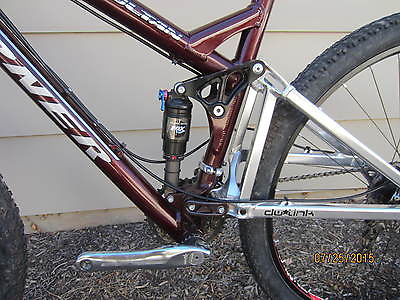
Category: bicycle